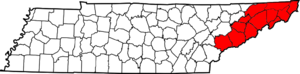
L'État de Franklin, ainsi nommé dans l'espoir d'obtenir le soutien politique de Benjamin Franklin, fut un territoire en Amérique du Nord, qui, peu de temps après la guerre d'indépendance américaine et l'échec de la République de Watauga, fit sécession de la Caroline du Nord avec l'accord des Cherokees. N'obtenant pas d'être officiellement reconnu ni admis dans l'Union, il s'allie à la Nouvelle-Espagne voisine pour faire face aux expéditions armées de la Caroline du Nord, qui finit par imposer son administration en expropriant les colons « d'Outremont » et en revendant leurs esclaves. Son gouverneur déchu, le colonel John Sevier, devient le premier gouverneur du nouvel État du Tennessee. L'État de Franklin n'aura duré que quatre années, de 1784 à 1788.